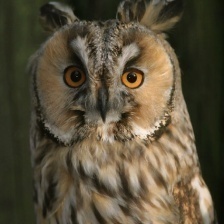
Species: LONG-EARED OWL
Scientific name: ASIO OTUS
ImageNet parent category: great_grey_owl